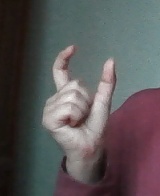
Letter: nun